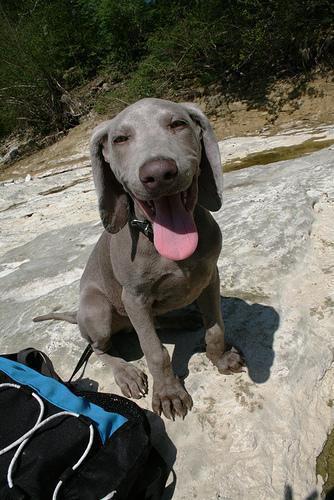
Weimaraner